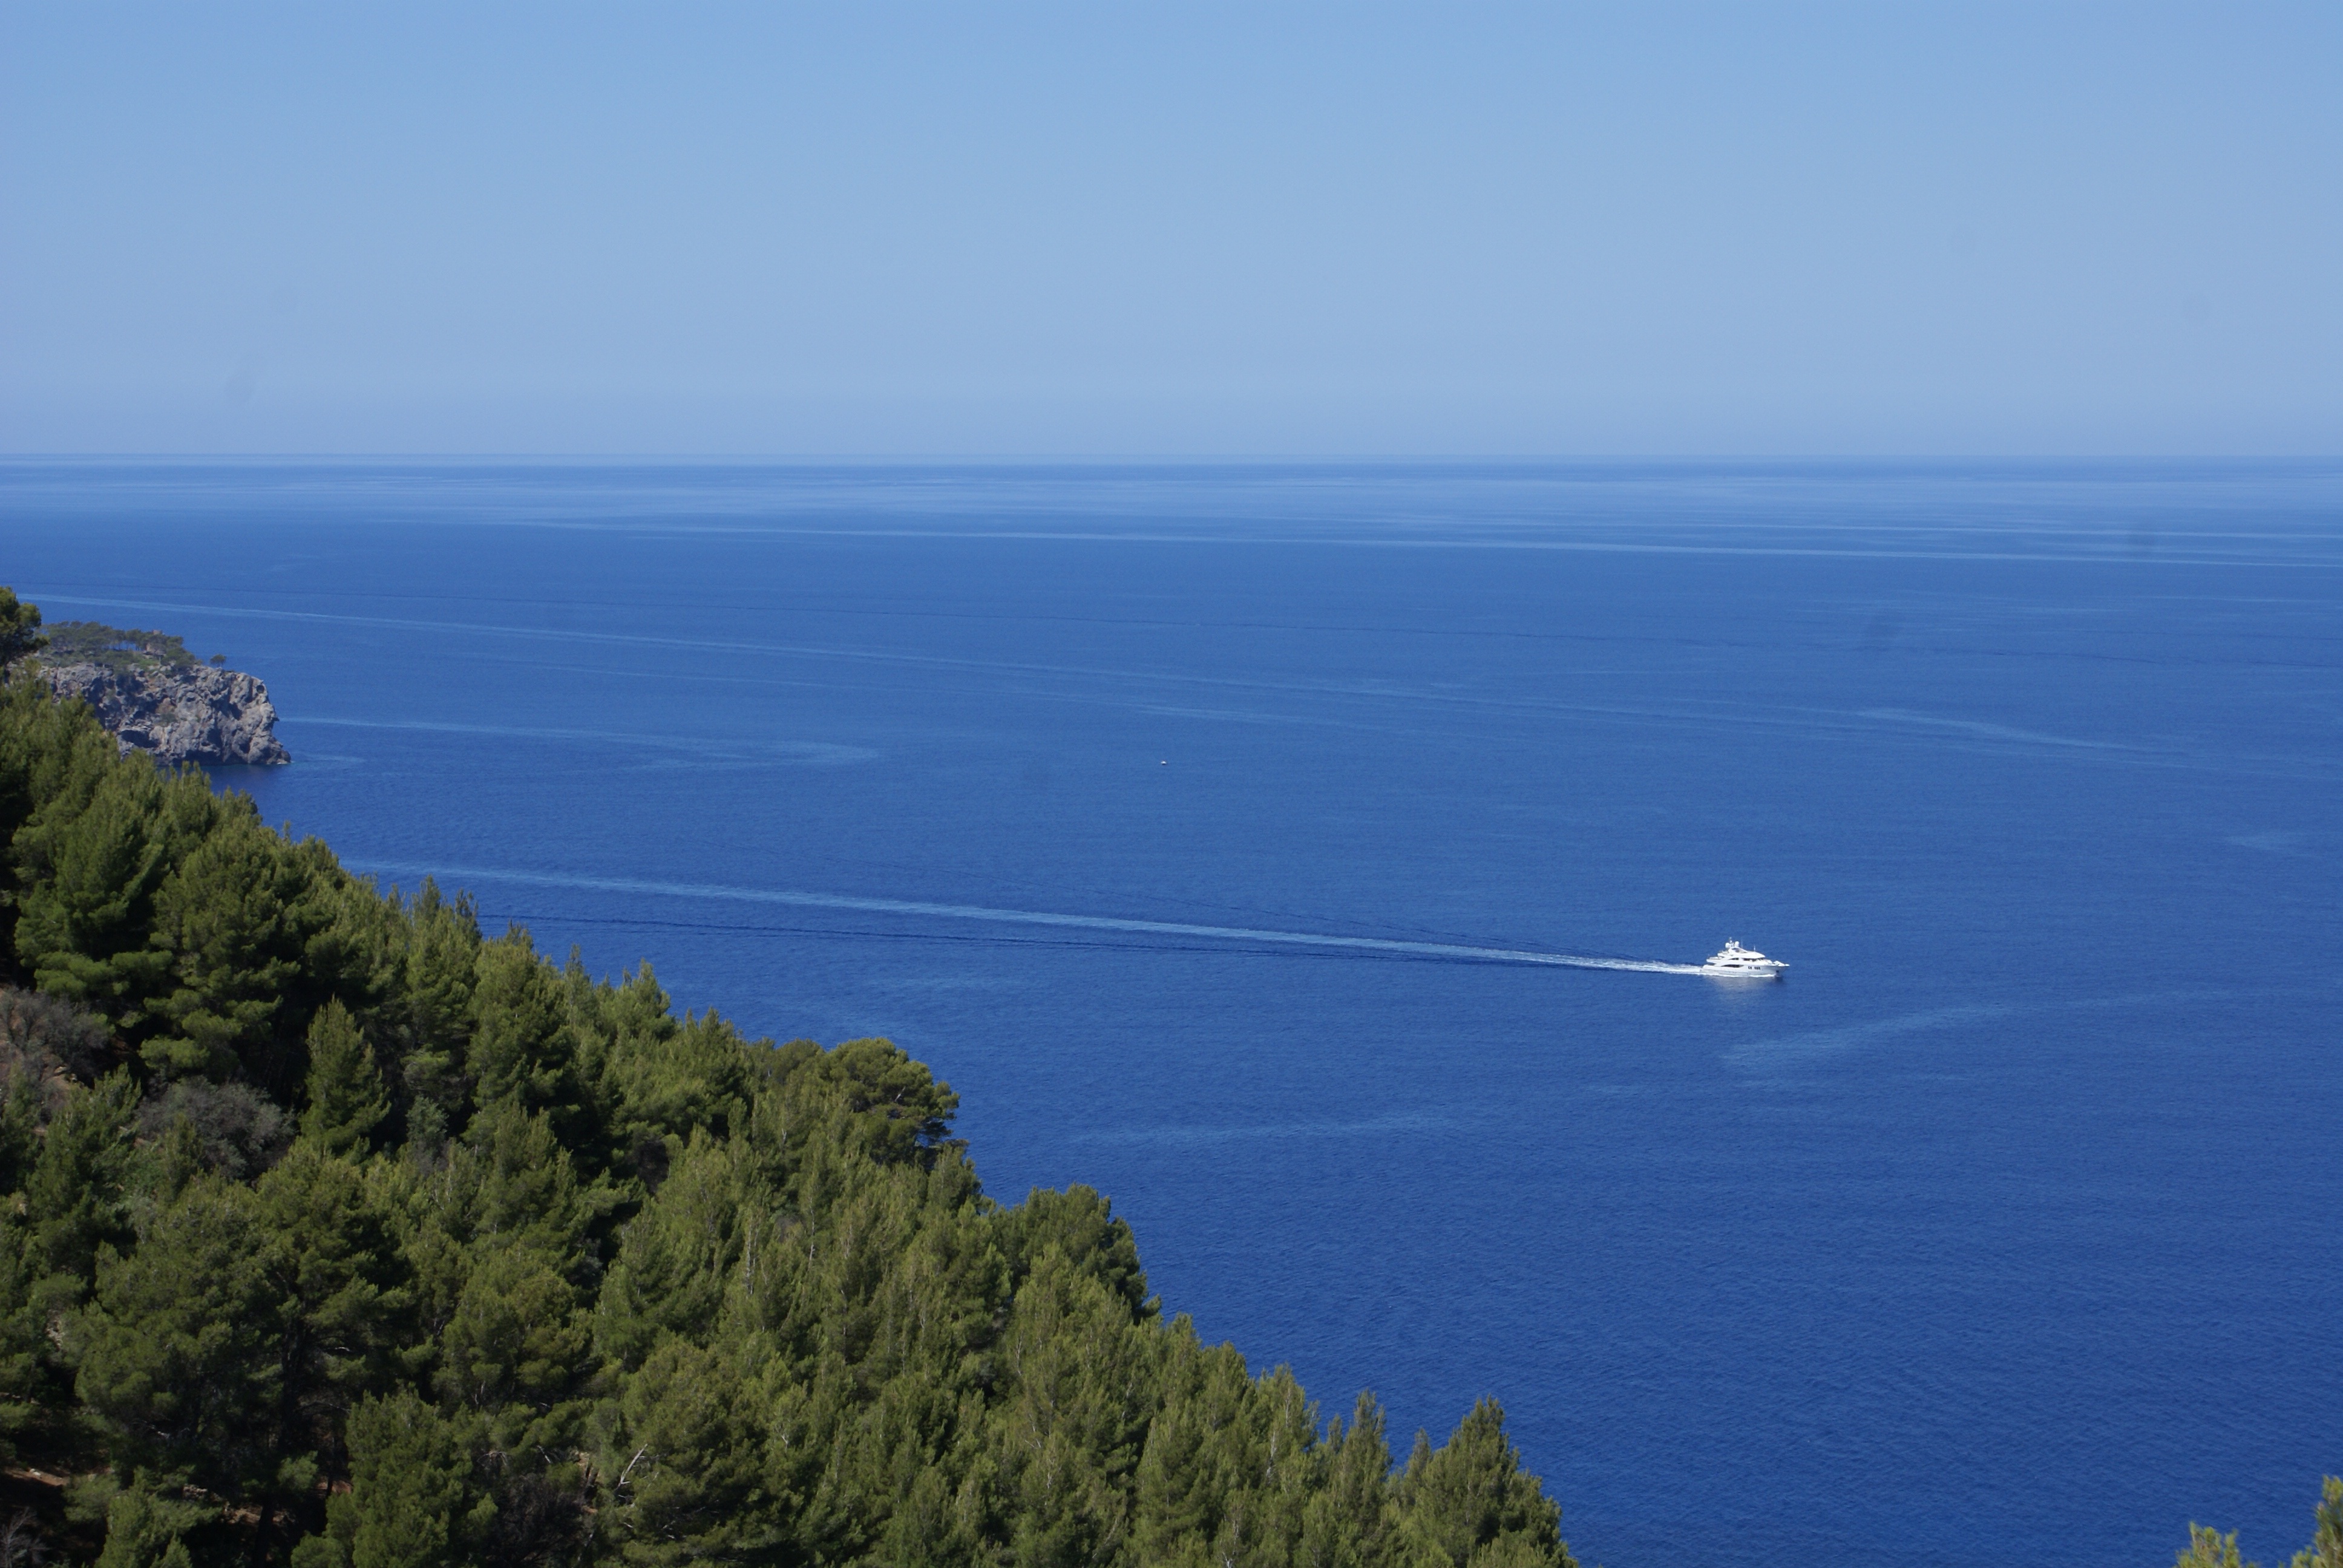
sea, coast, water, rock, ocean, horizon, shore, cliff, boot, bay, reservoir, terrain, body of water, mallorca, booked, cape, landform, geographical feature